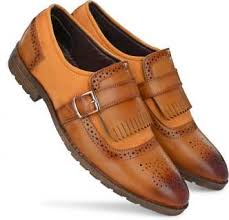
Label: Brogue